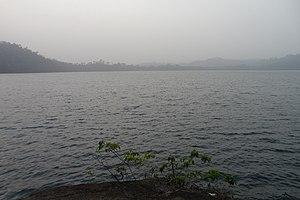
Kumba est une ville du Cameroun située dans la région du Sud-Ouest et chef-lieu du département de la Meme. Elle a été érigée en Communauté urbaine de Kumba en 2008.
Le lac Barombi Mbo est un lac de cratère situé au Cameroun, dans la région du Sud-Ouest, près de Kumba.